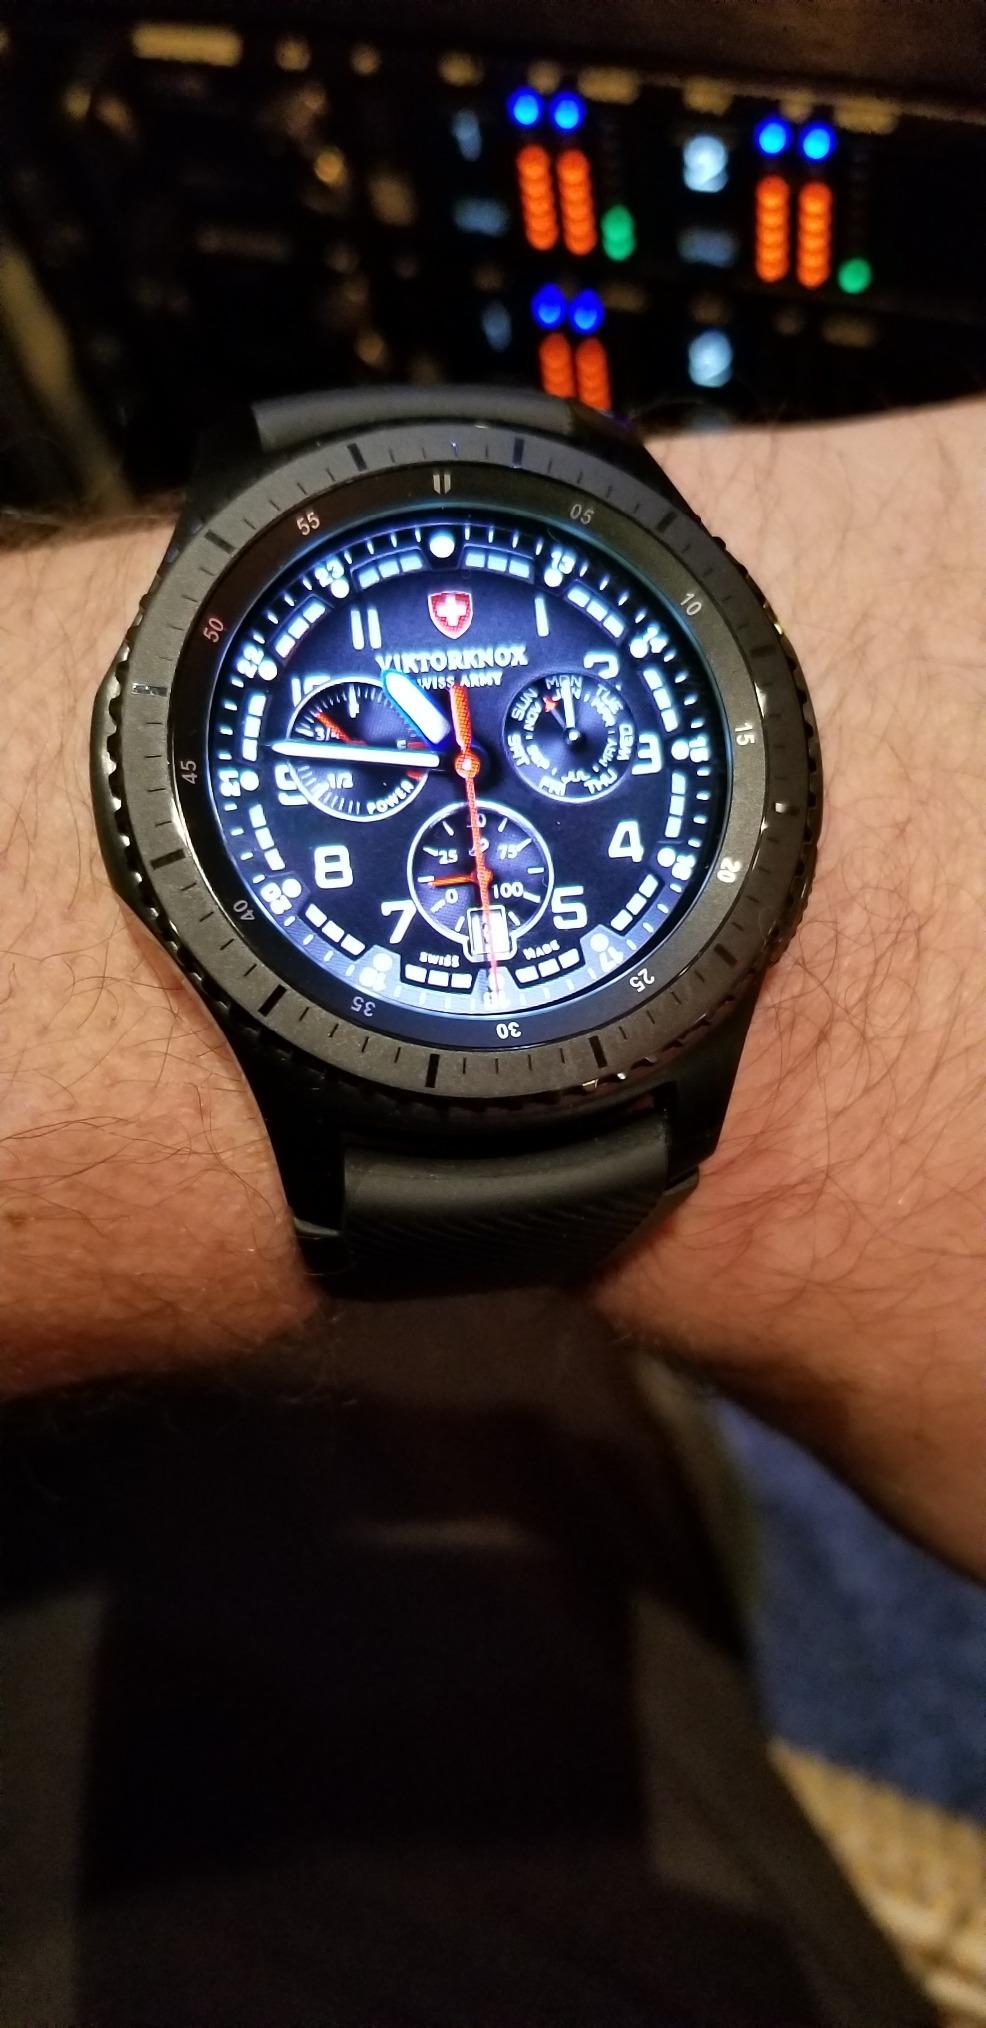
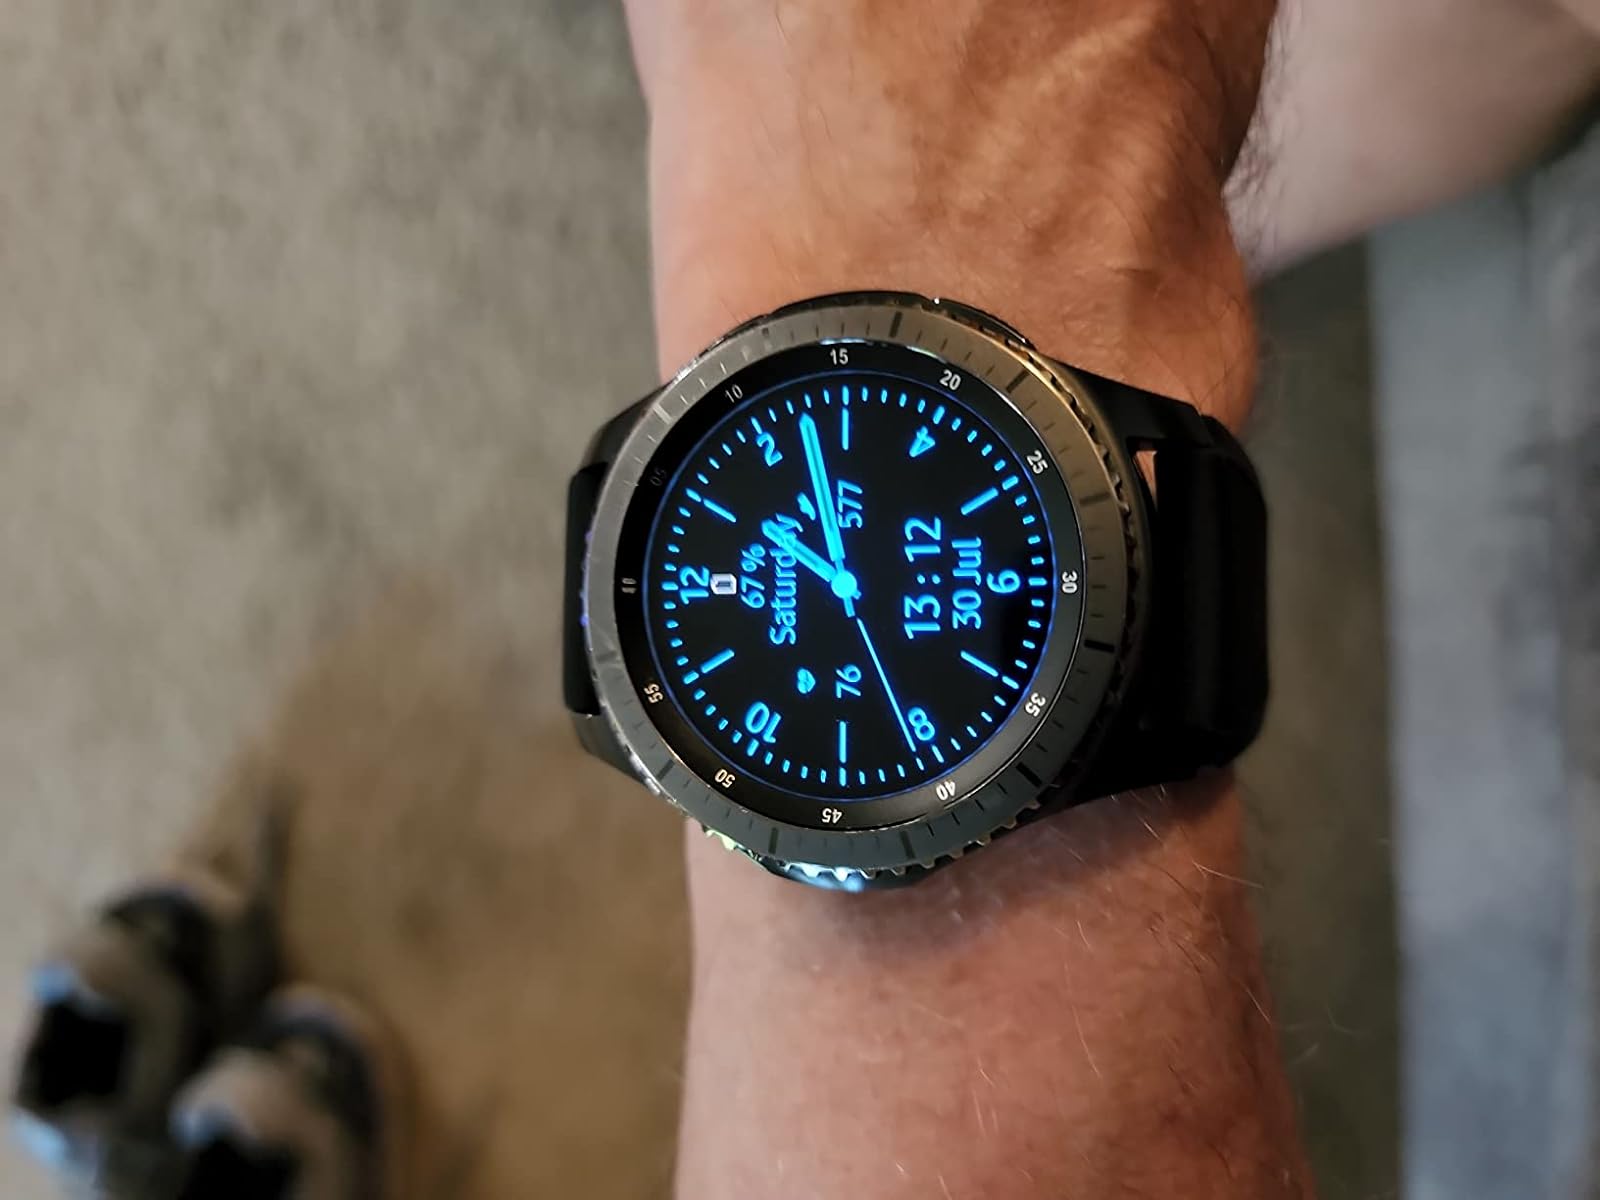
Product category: smartwatch
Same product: yes